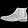
Label: Ankle boot